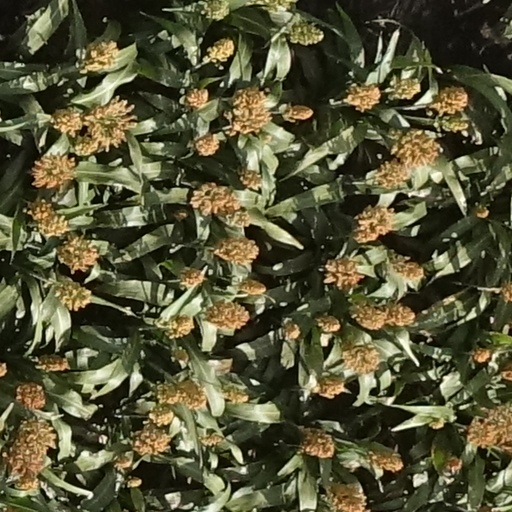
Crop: sorghum